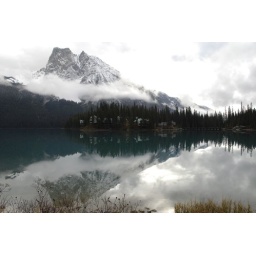
Enjoyed all the mountain reflections in the  lake even though it was a cloudy day